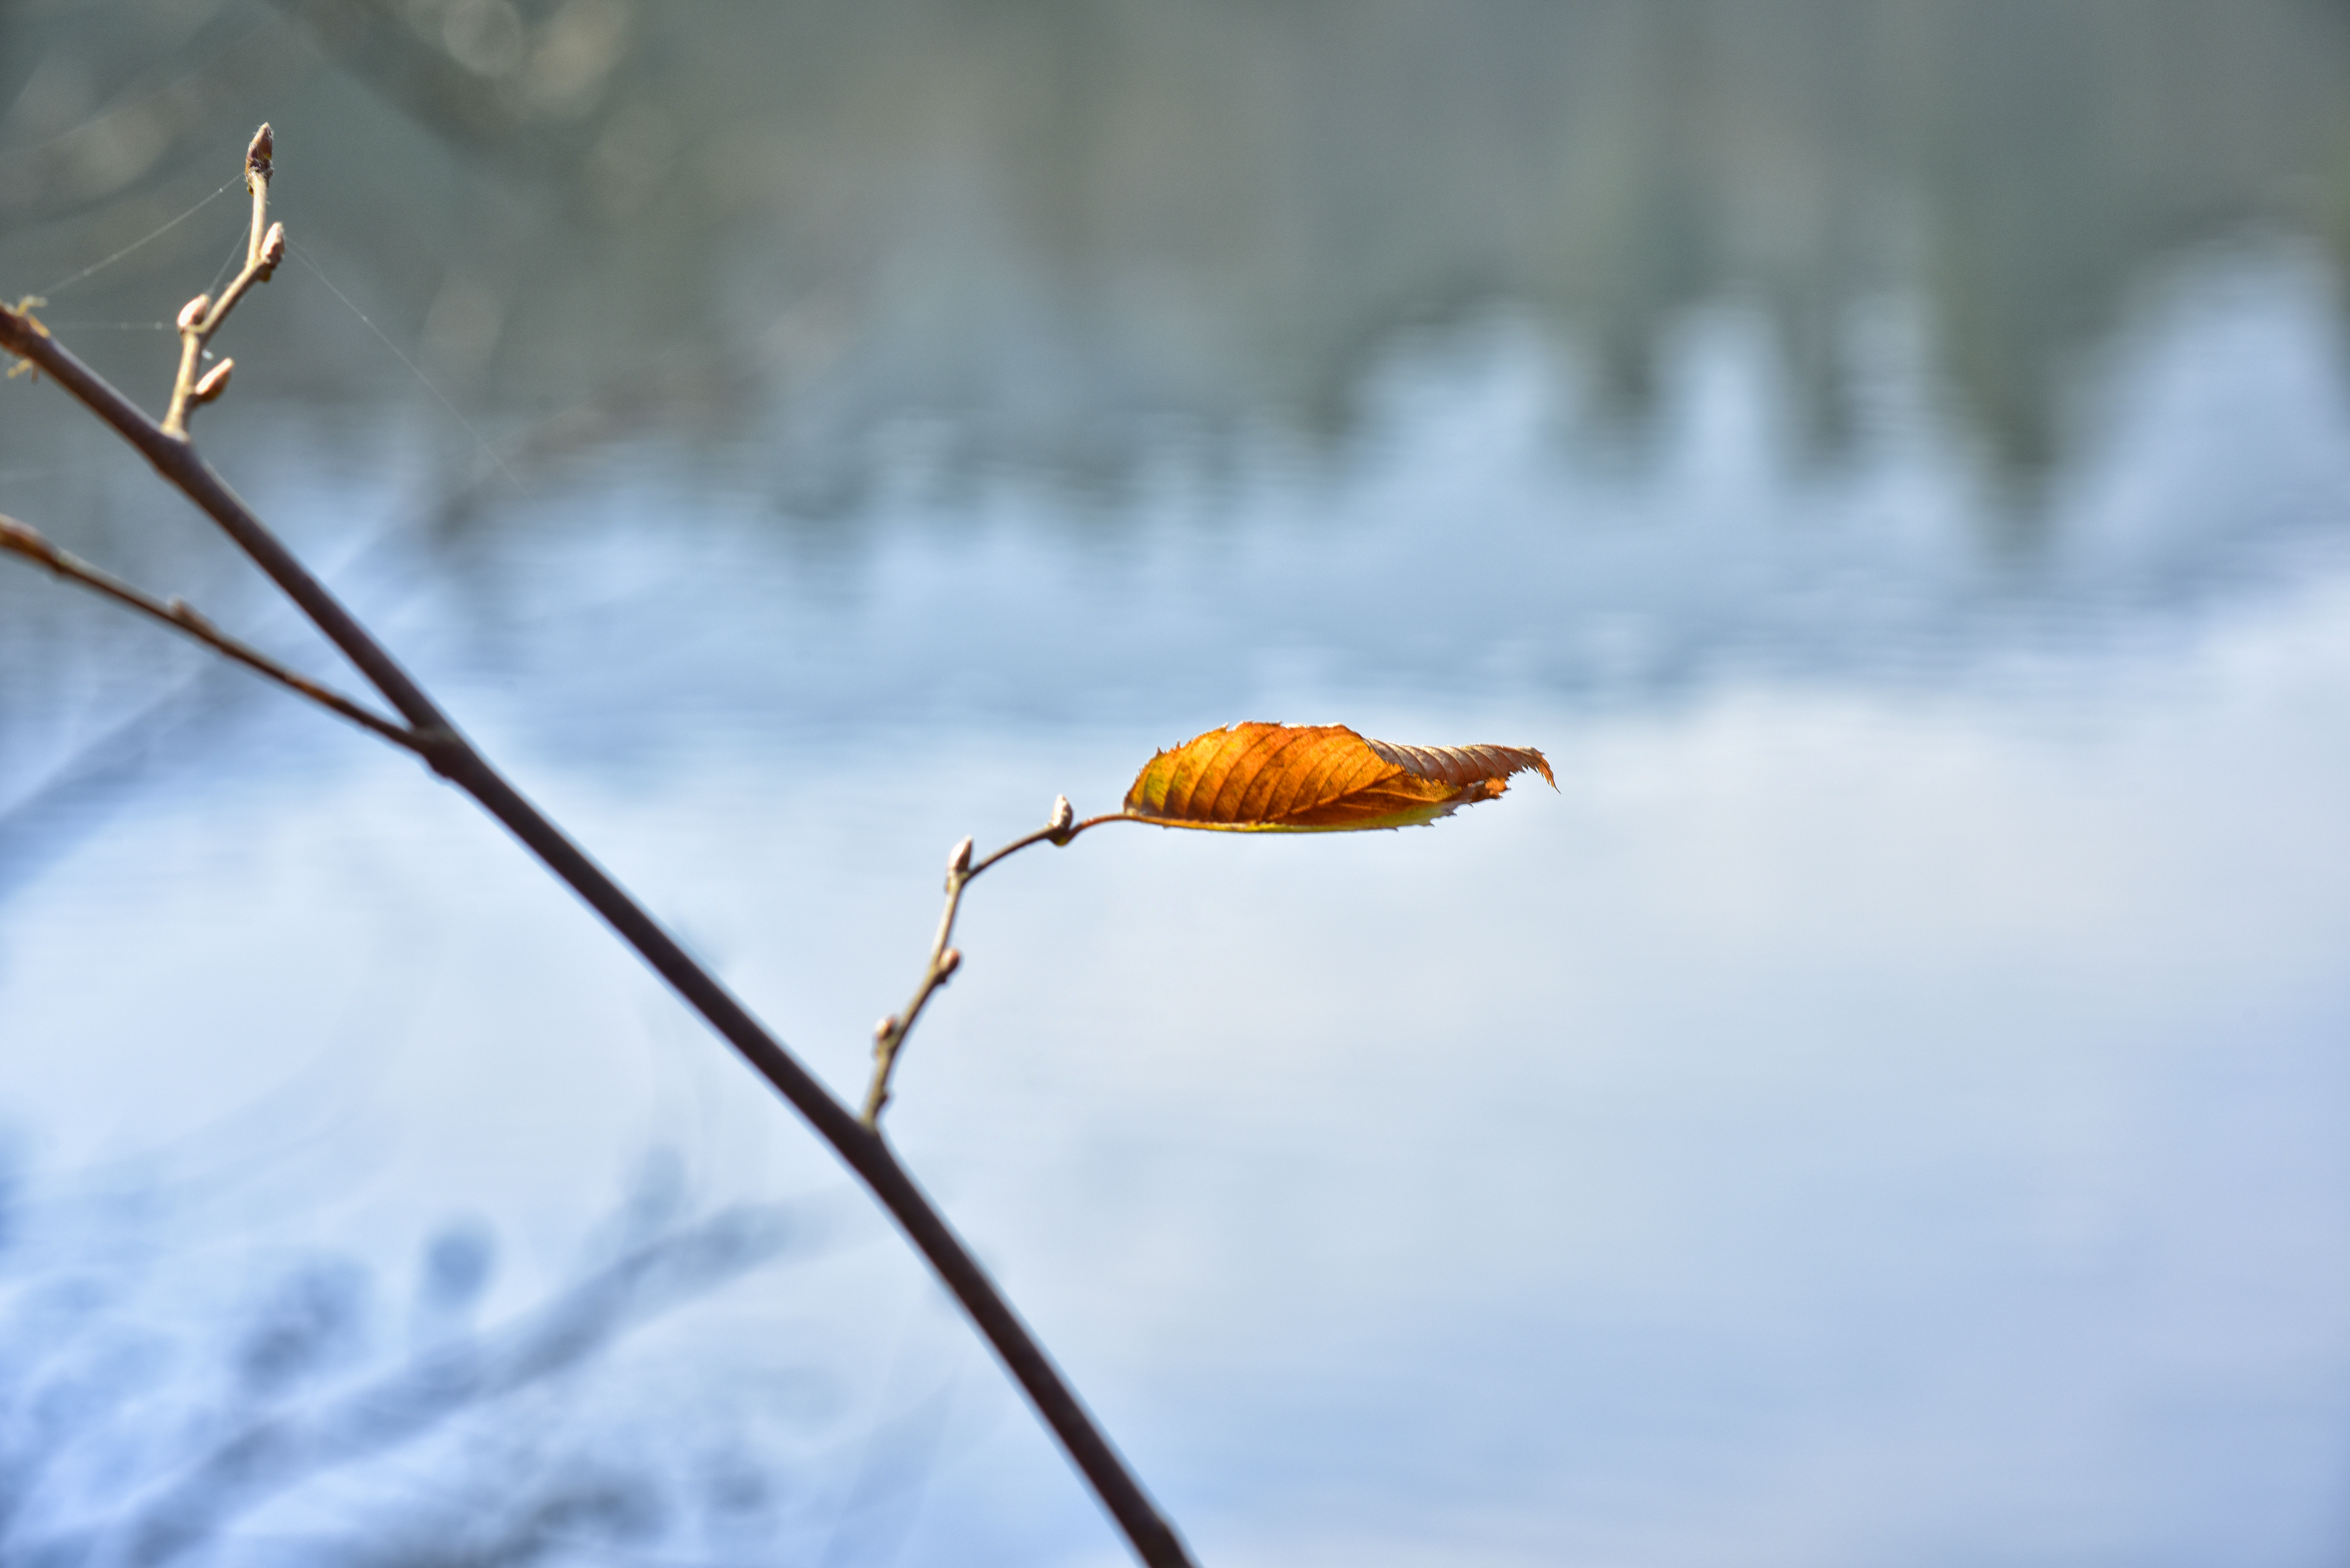
Nuro Aksoy, nature, leaf, branch, sky, snow, freezing, water, winter, twig, macro photography, tree, ice